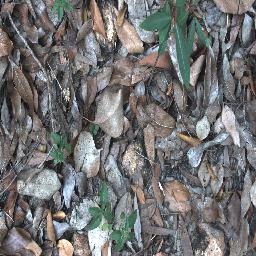
Label: rubber_vine